All Our Desires

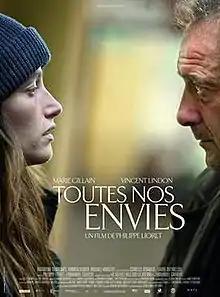
Film poster

All Our Desires is a 2011 French drama film directed by Philippe Lioret. Marie Gillain was nominated for the Magritte Award for Best Actress for her role. The screenplay was adapted loosely from the 2009 French non-fiction book "Other Lives But Mine".